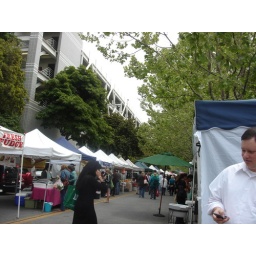
Girl in black dress